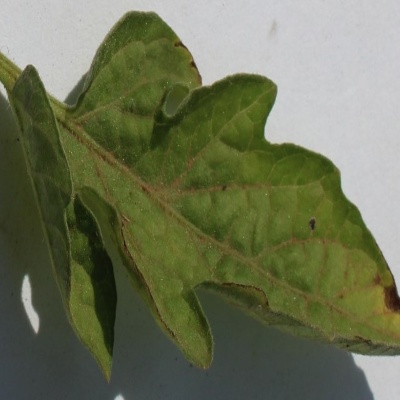
Crop: Tomato
Condition: leaf blight